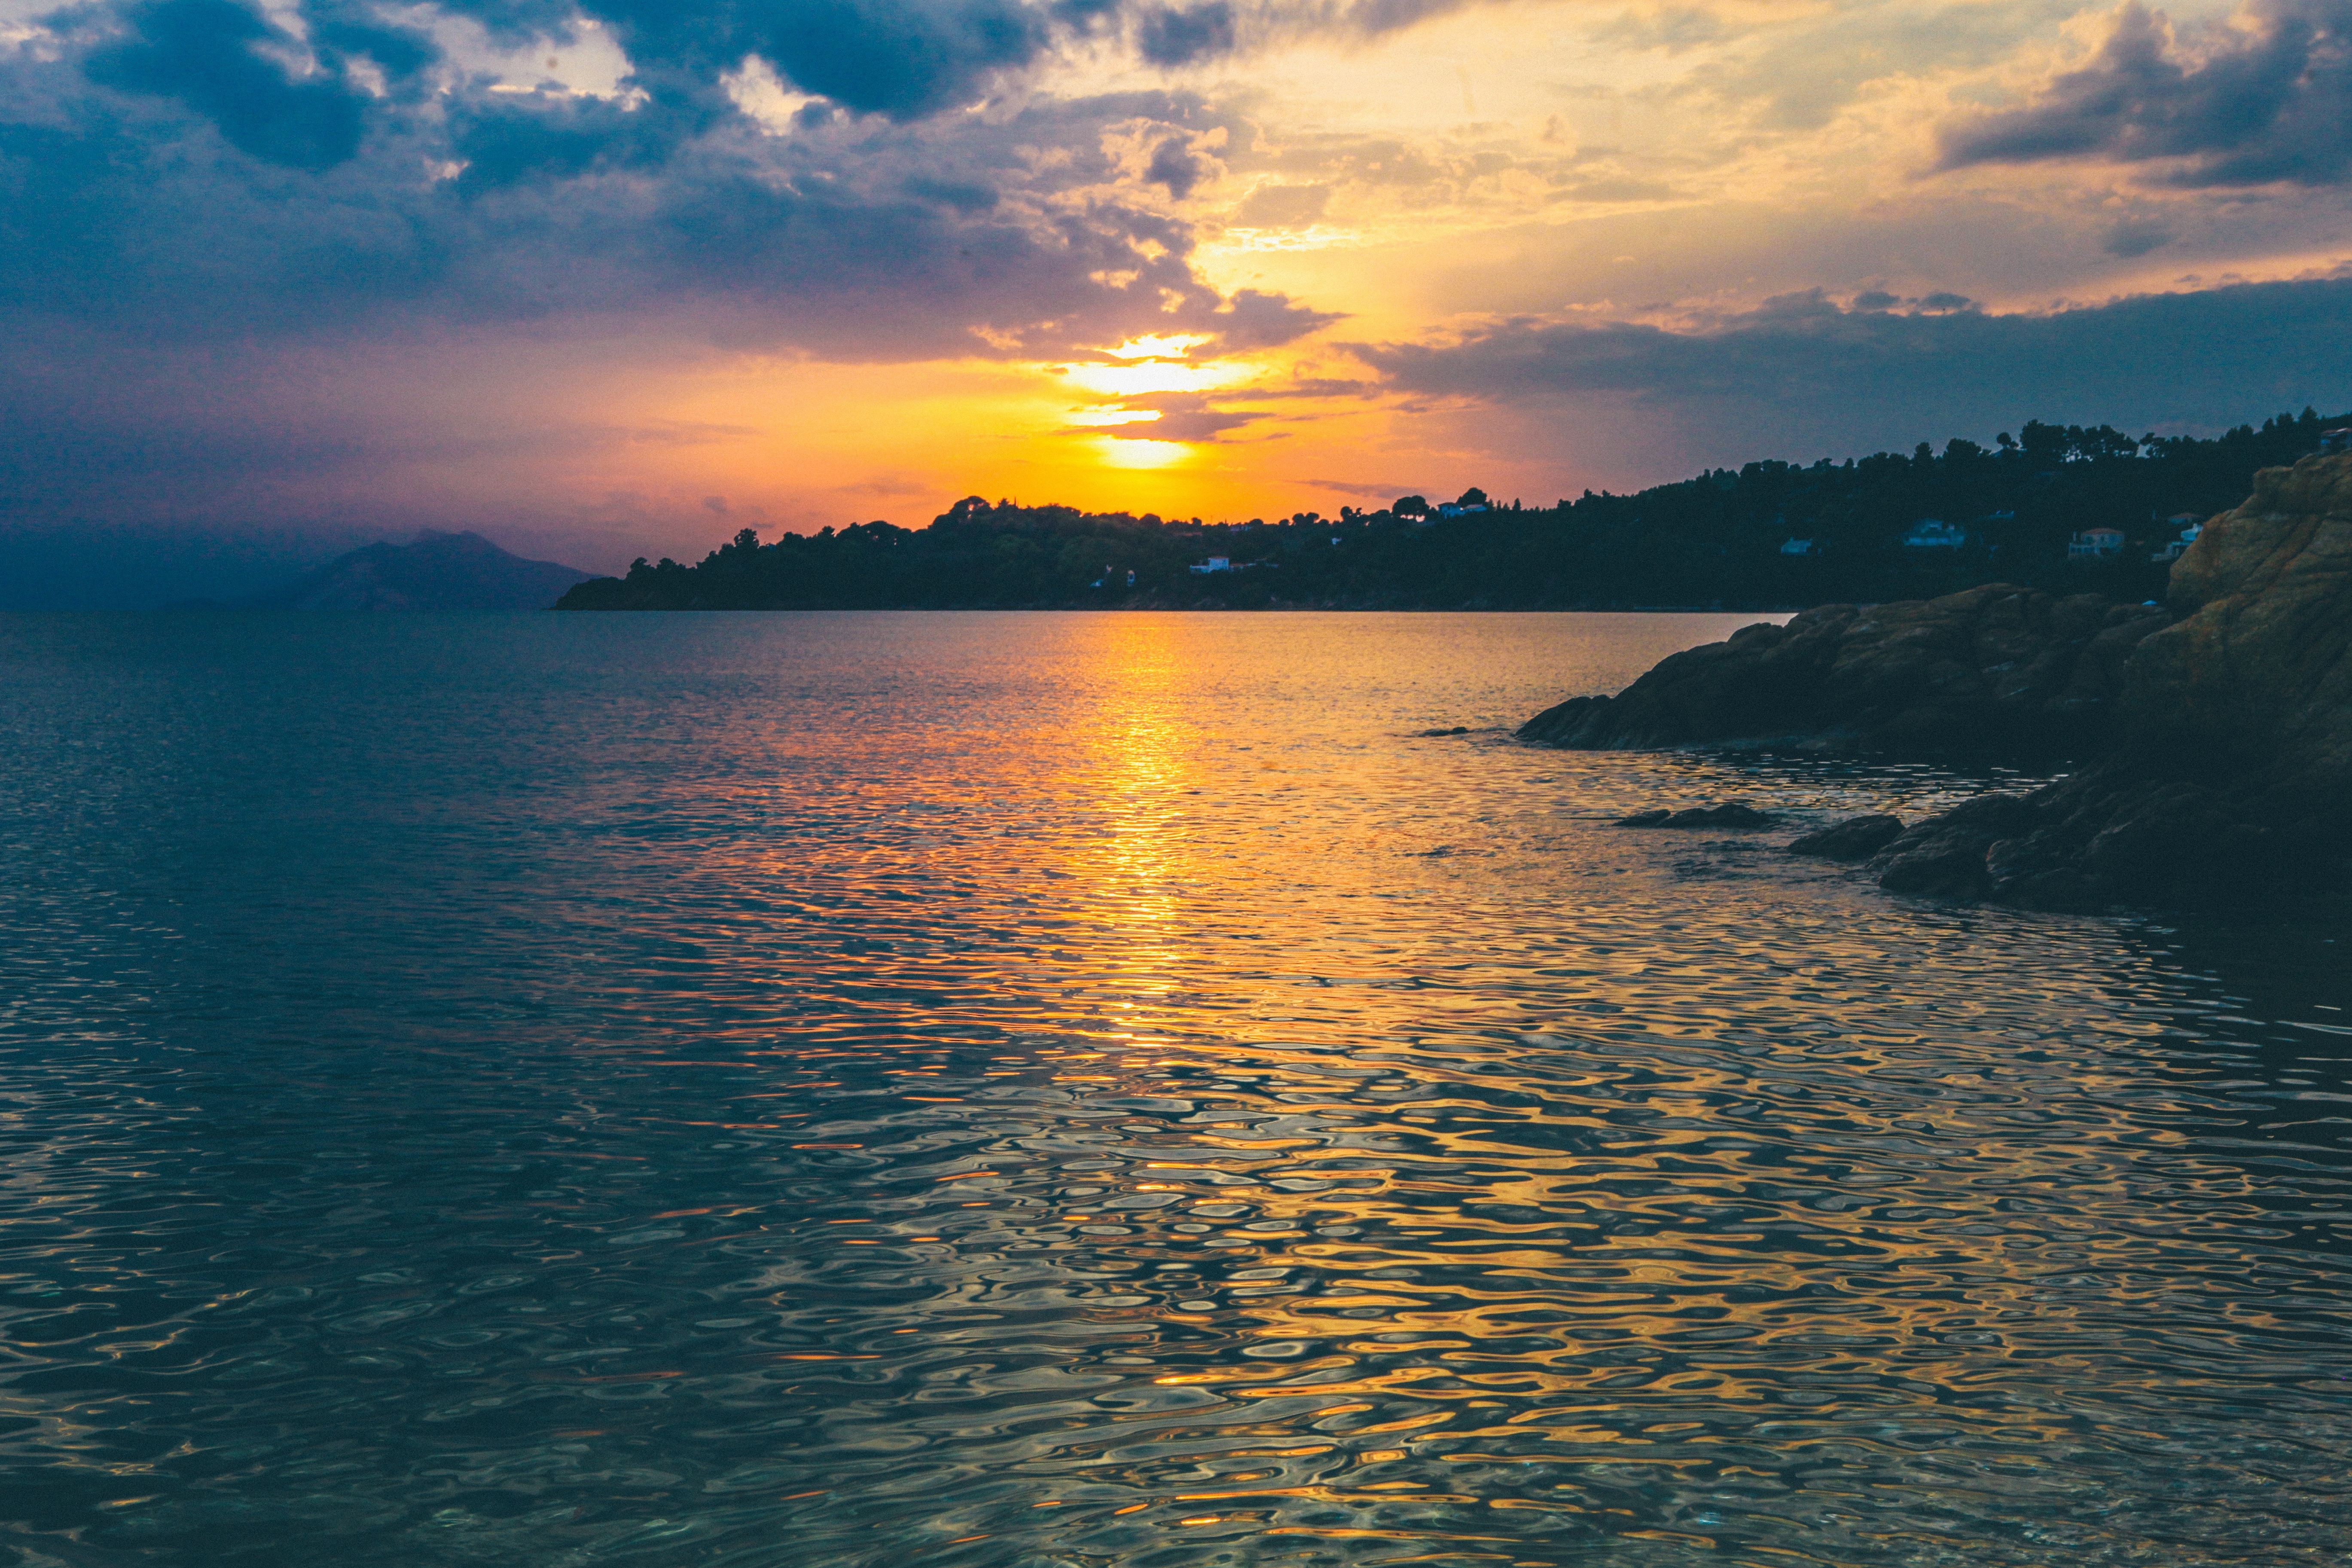
landscape, sea, coast, water, ocean, horizon, mountain, cloud, sky, sunrise, sunset, sunlight, morning, shore, lake, dawn, dusk, evening, reflection, peaceful, scenery, bay, majestic, clouds, mountain lake, loch, afterglow